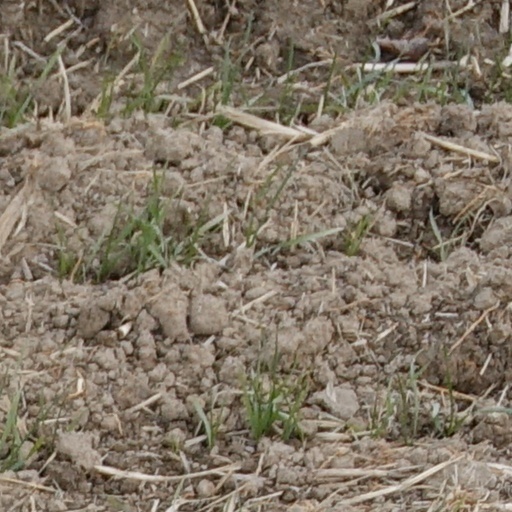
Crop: wheat